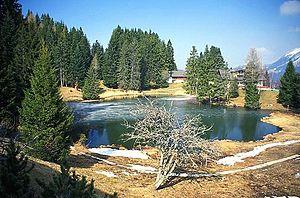
Le lac des Joncs est un plan d'eau montagnard de la station des Paccots, dans le canton de Fribourg, en Suisse.